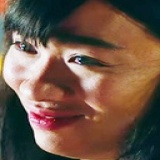
diễn viên Hải Triều